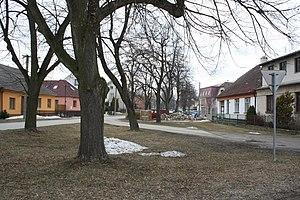
Čáslavice est une commune du district de Třebíč, dans la région de Vysočina, en République tchèque. Sa population s'élevait à 544 habitants en 2019.